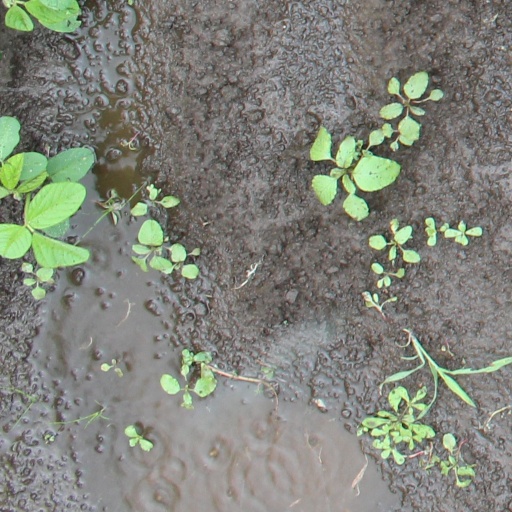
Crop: soybean